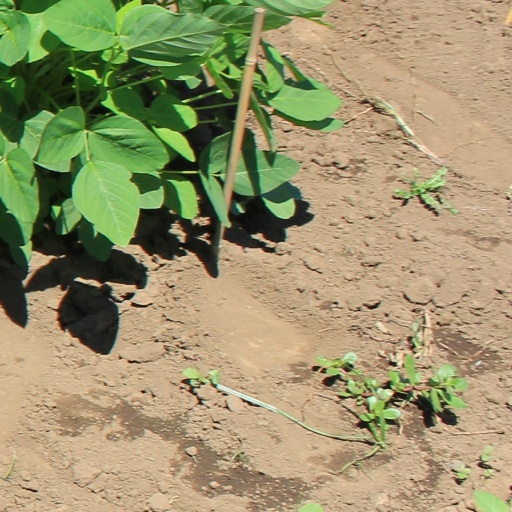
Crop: soybean